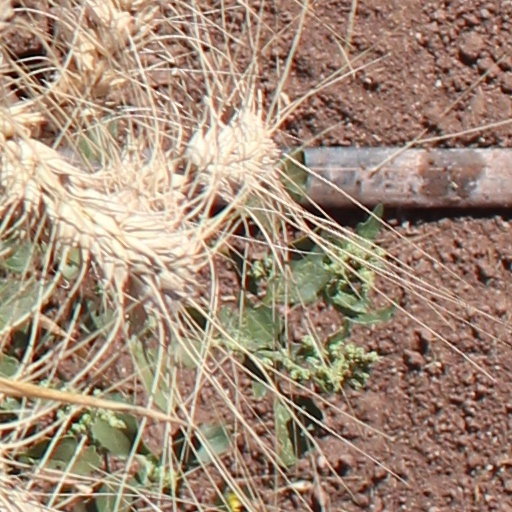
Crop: wheat